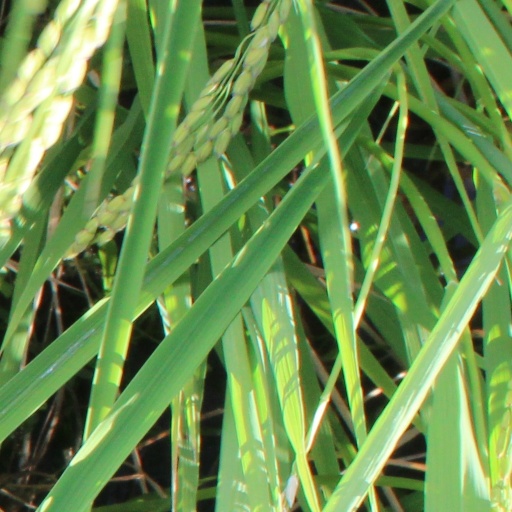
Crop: rice